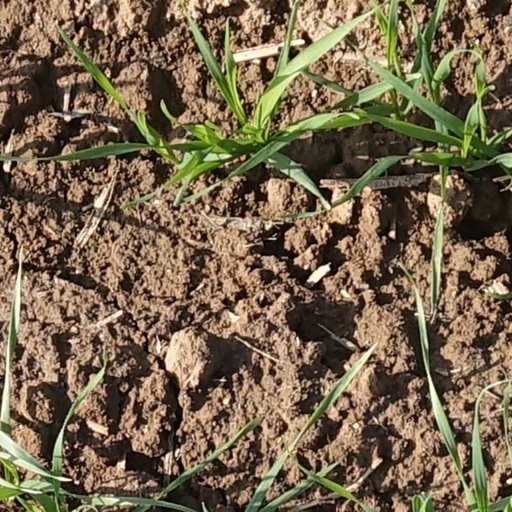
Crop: wheat